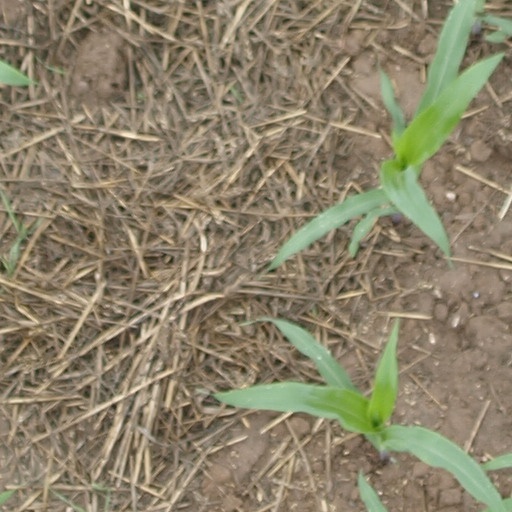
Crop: maize; corn